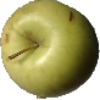
Label: Apple Golden 3